Arthur Cassini

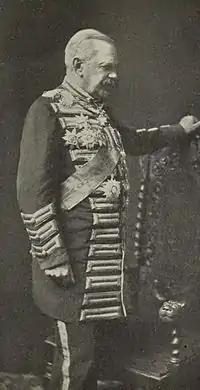
Arthur Cassini in 1904.

Edmund Morris describes Cassini's position in Washington as follows: